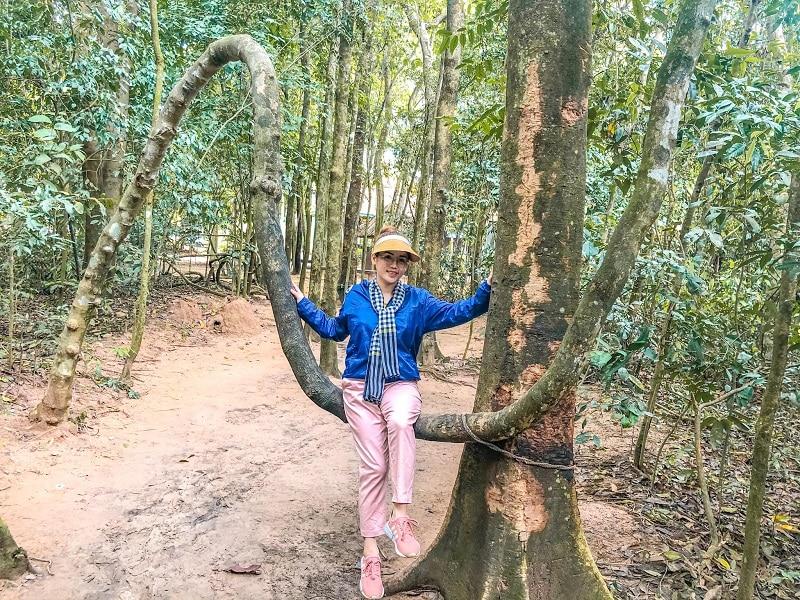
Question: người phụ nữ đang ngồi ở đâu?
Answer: trên một cành cây trong một khu rừng